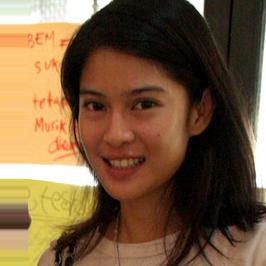
Age: 24